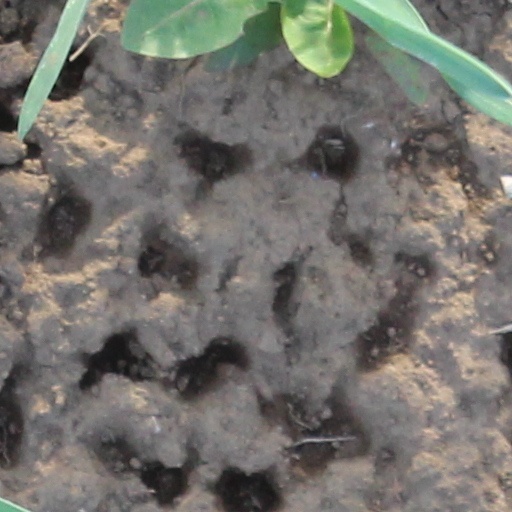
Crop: wheat